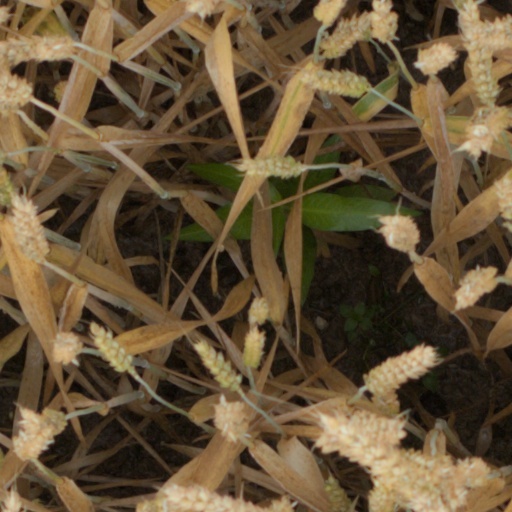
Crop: wheat